Carlo Scarascia-Mugnozza

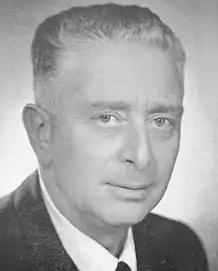
Scarascia-Mugnozza in 1959

Coming from a Catholic family, he joined the Christian Democracy at a very young age. He was a member of the Chamber of Deputies from 1953 to 1972. Between February 1962 and December 1963 he was Undersecretary for public education in the Fanfani IV government and Undersecretary for justice in the Leone I government.